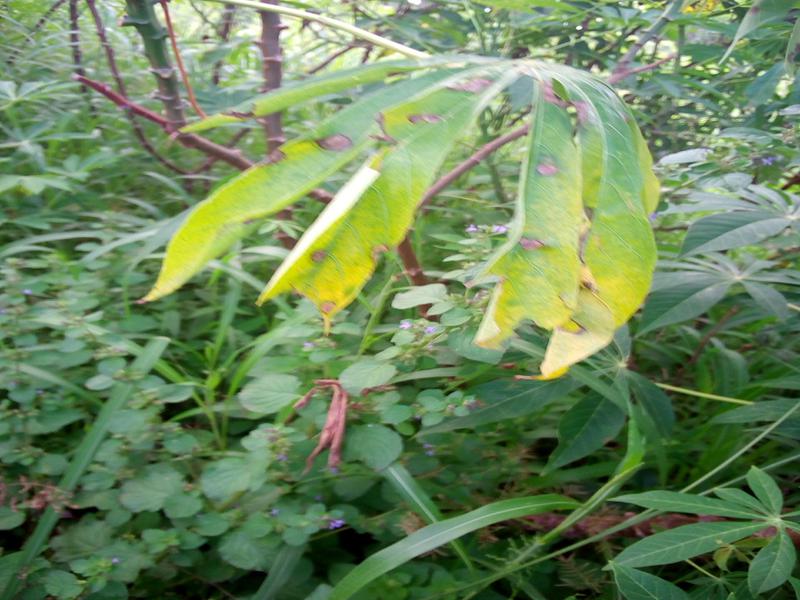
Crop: cassava
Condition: bacterial_blight